Heinrich Popow

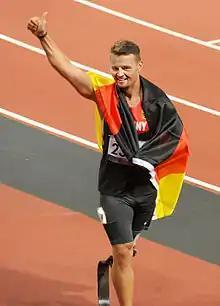
Paralympics 2012: Heinrich Popow on his lap of honour after winning Gold in 100 metres

Heinrich Popow (born 14 July 1983) is a German sprinter. At the Paralympics 2012 in London he won Gold in 100 metres sprint. During his career he has been the World and European Champion in 100 metres sprint and World Champion in the long jump. In total, he won 27 medals at the Paralympic Games, World and European Championships.